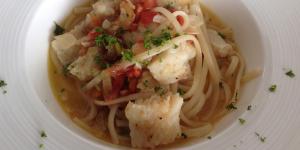
fideos a la cazuela con pescado